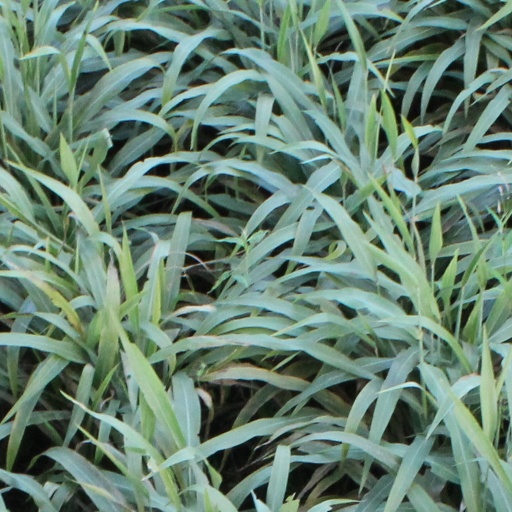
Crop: sorghum